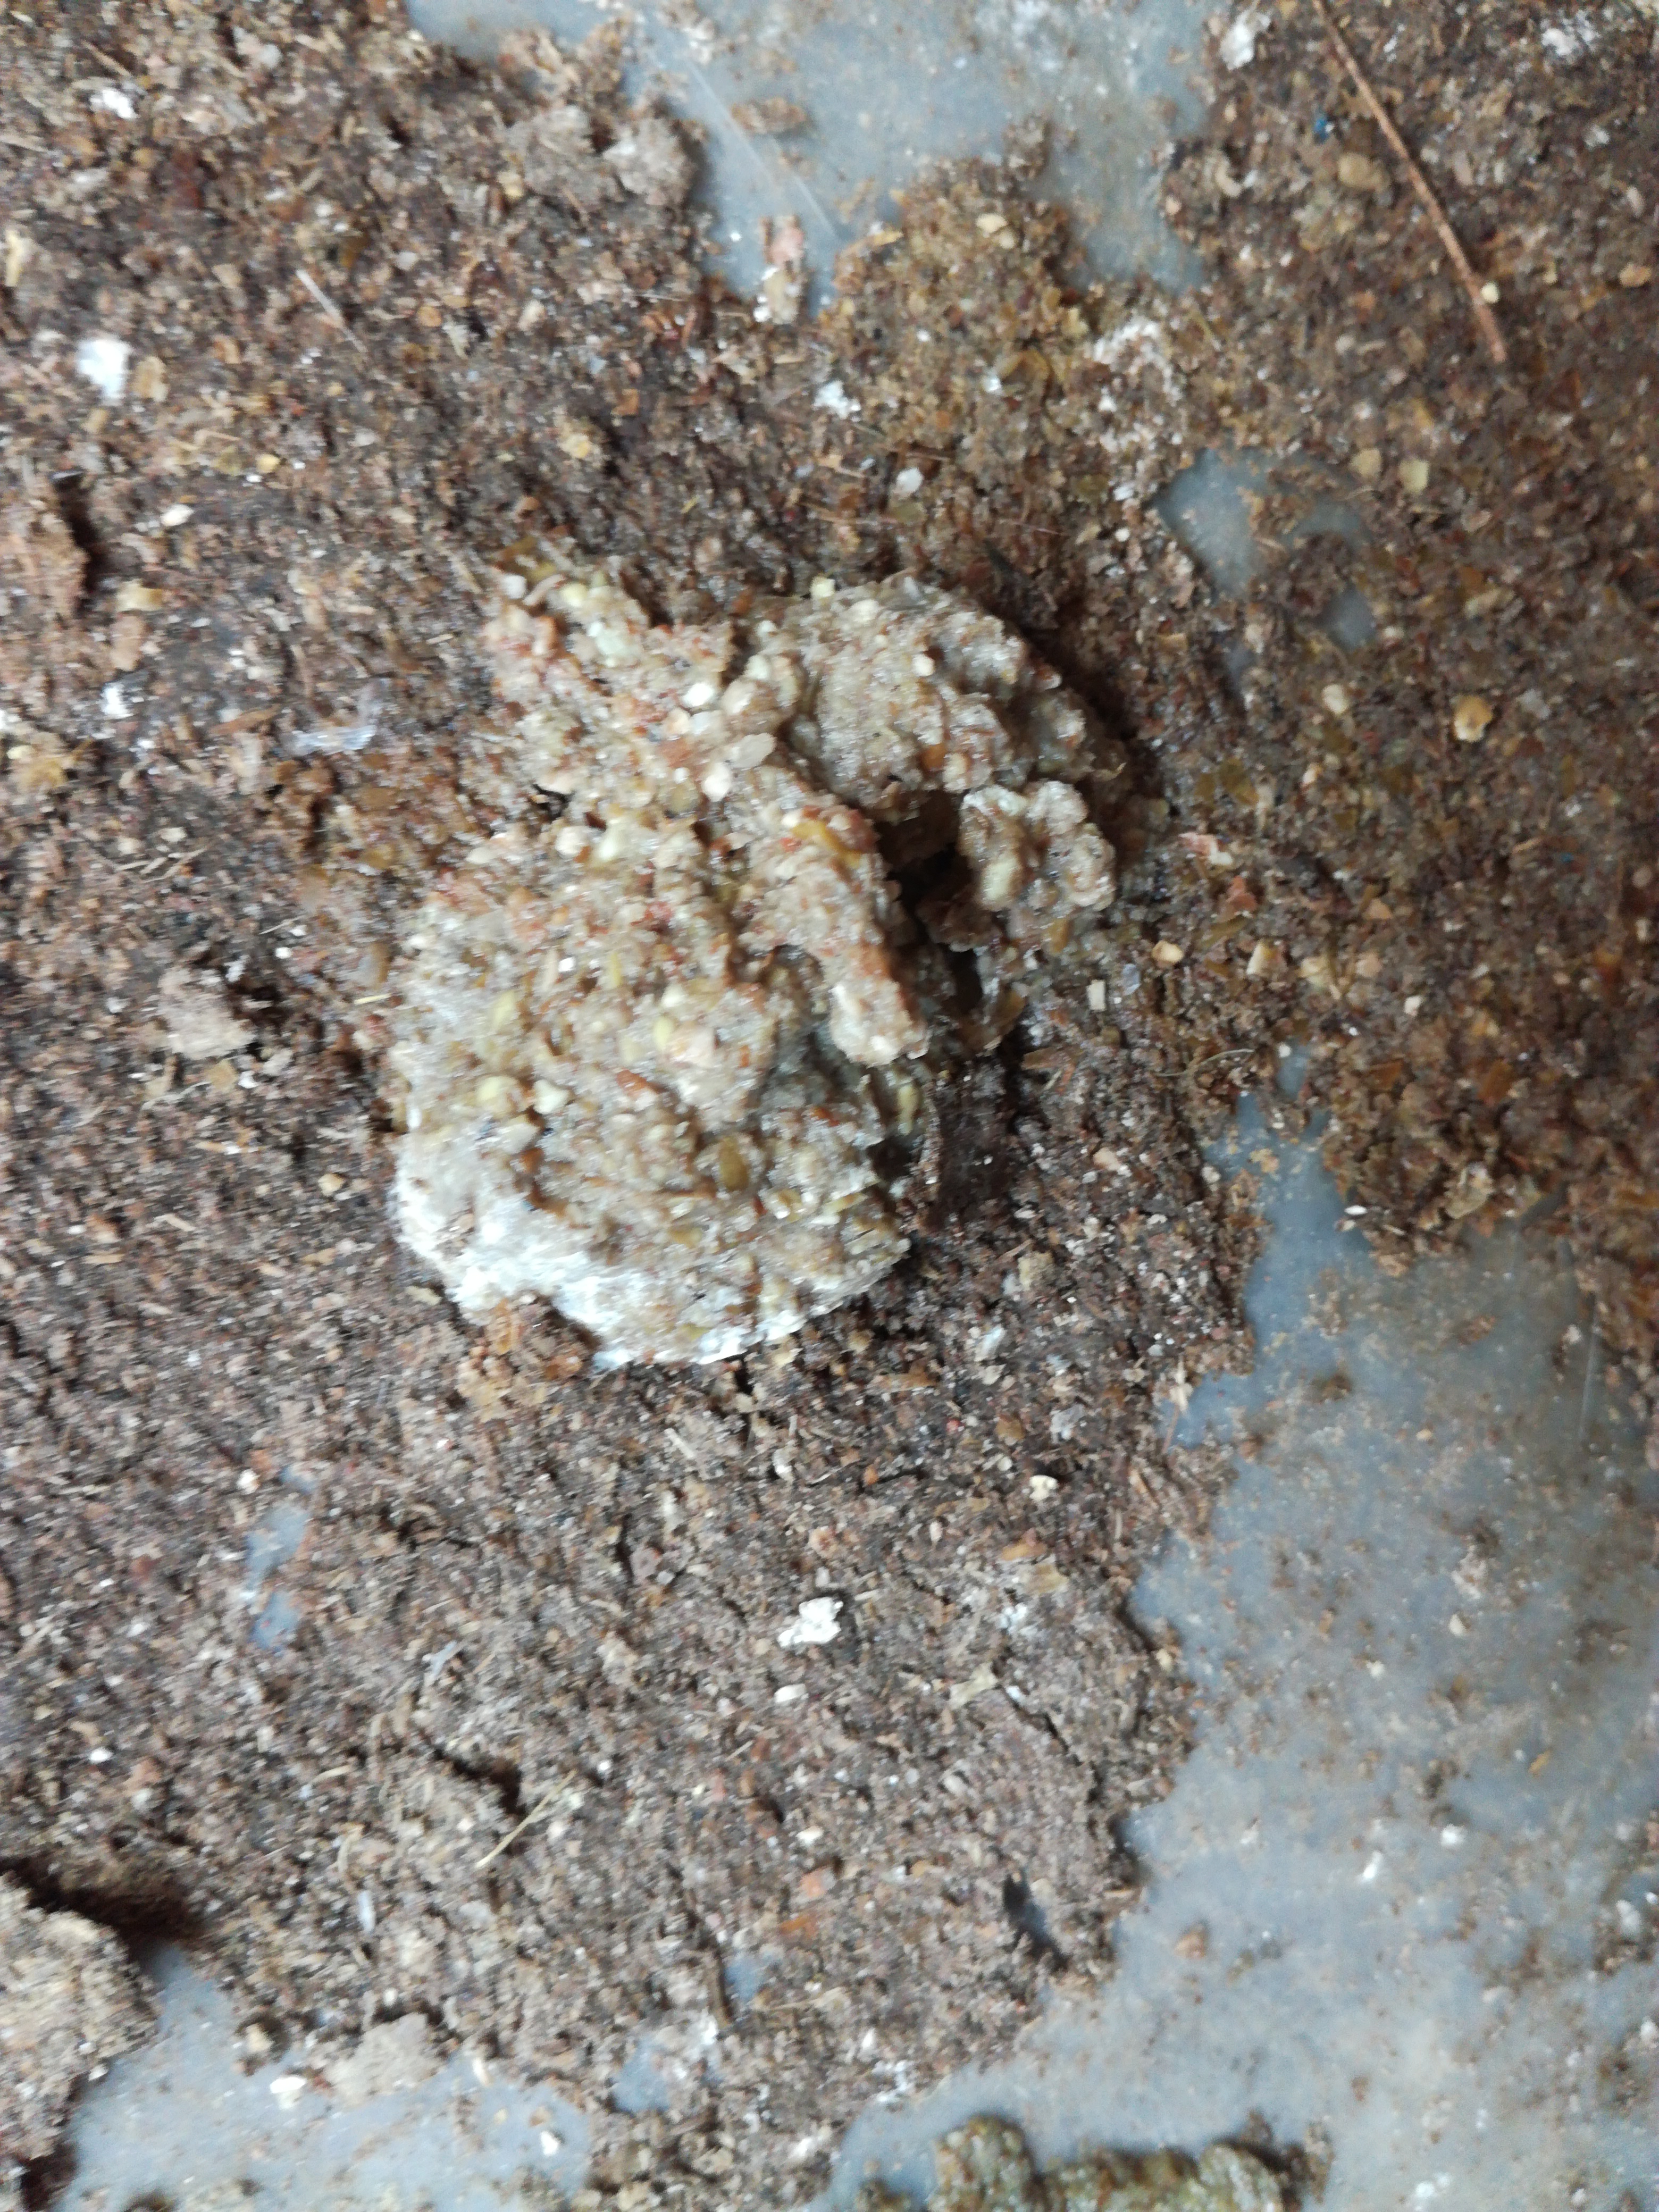
PCR-confirmed diagnosis: Salmonella